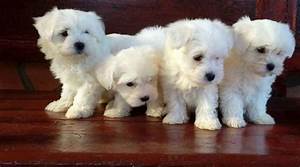
Label: dog